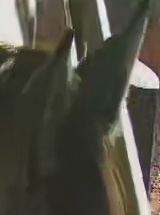
Face region: ears (position_of_ears)
Pain indicator: not_present